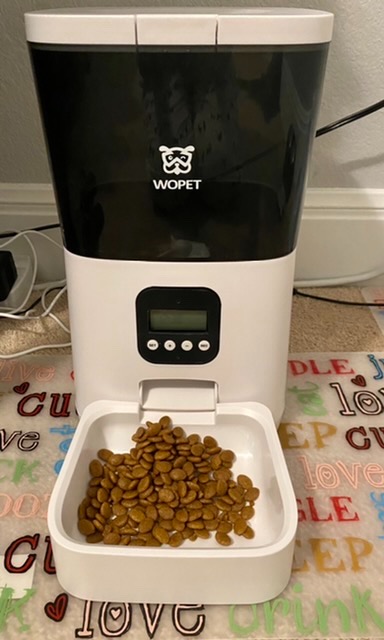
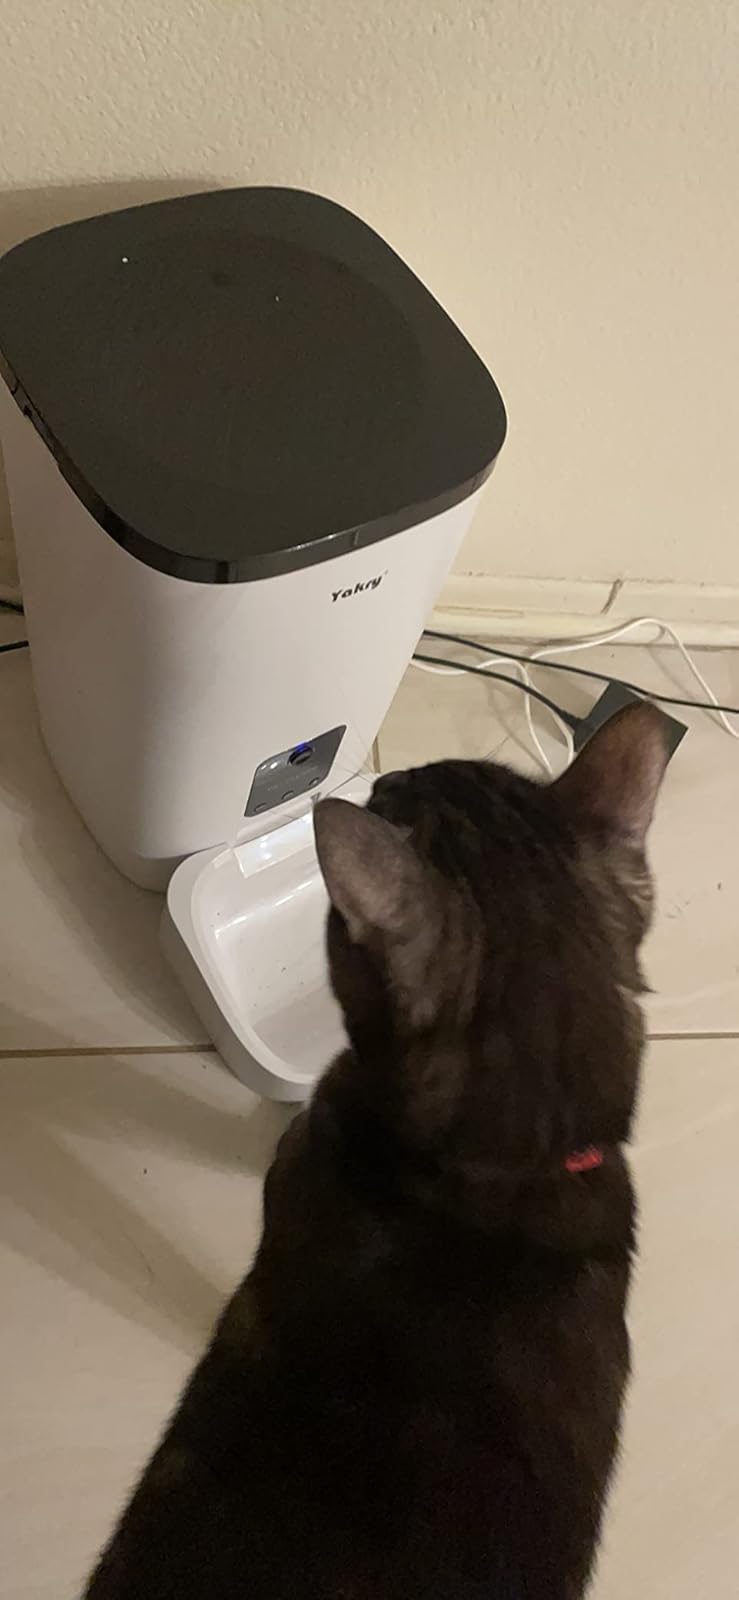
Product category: items_feeder
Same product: no